Papa Roach

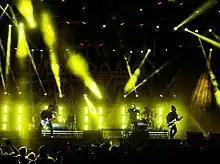
Papa Roach live 2018

In October 2017, the band revealed they had already written six songs for the follow-up to "Crooked Teeth", with plans to begin recording the album in June 2018. On October 5, 2018, Papa Roach released two singles, "Renegade Music" and "Who Do You Trust?", with the latter accompanied by a music video featuring frontman and vocalist Jacoby Shaddix as news reporter Larry Dickman. Subsequently, it was leaked that the new album would be titled "Who Do You Trust?", which was released on January 19, 2019. An interview with Papa Roach on November 9 confirmed this information. On November 16, 2018, the band released the new song "Not the Only One". A third single, "Come Around", was released in September 2019. In November 2020, the fourth single, "The Ending", was released.